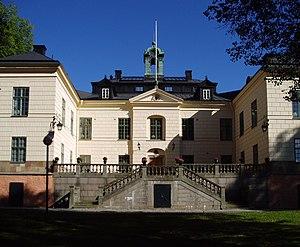
Cette liste non exhaustive répertorie les principaux châteaux en Suède.